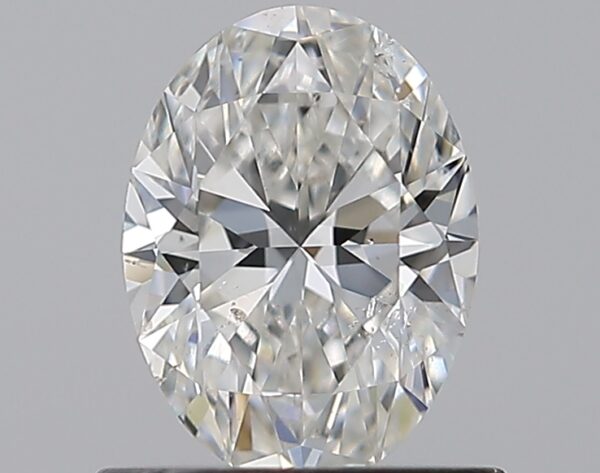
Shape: oval
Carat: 0.76
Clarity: SI1
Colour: G
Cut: EX
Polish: EX
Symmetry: VG
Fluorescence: N
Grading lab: GIA
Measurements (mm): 6.9 x 5.13 x 3.26